Galesville, Wisconsin

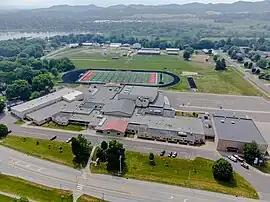
G.E.T. High School

The Gale-Ettrick-Trempealeau School District, also known as G-E-T, is a rural, public school district that serves the communities of Galesville and nearby Ettrick and Trempealeau.